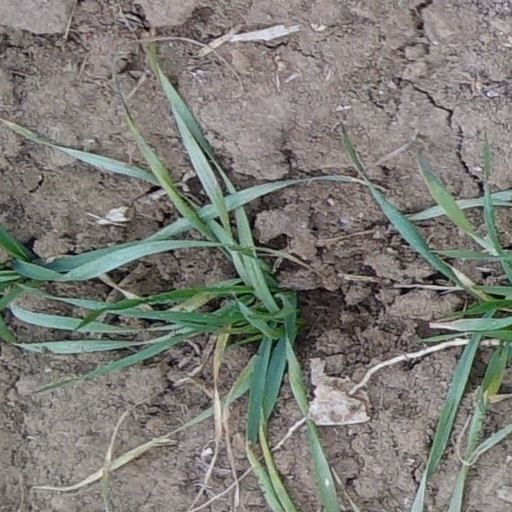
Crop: wheat